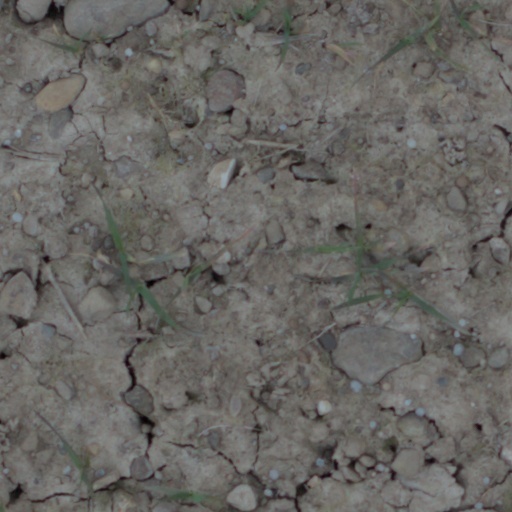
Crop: wheat